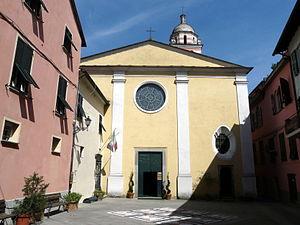
La cathédrale de Brugnato est une église catholique romaine de Brugnato, en Italie. Il s'agit d'une cocathédrale du diocèse de La Spezia-Sarzana-Brugnato.